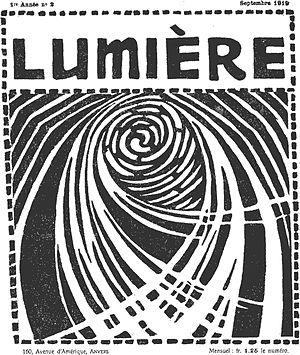
Lumière est une revue d'avant-garde belge, parue de 1919 à 1923 et dont le directeur était Roger Avermaete.